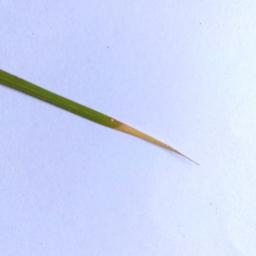
Label: Rice___Leaf_Blast